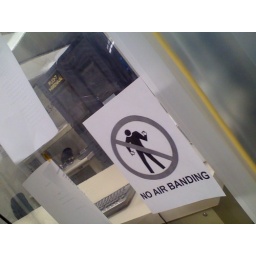
No air guitar in the flight hardware room plz kthxbye! transmission via helio ocean